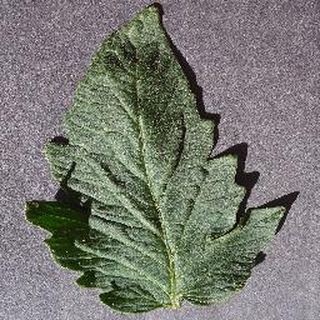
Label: healthy_tomato